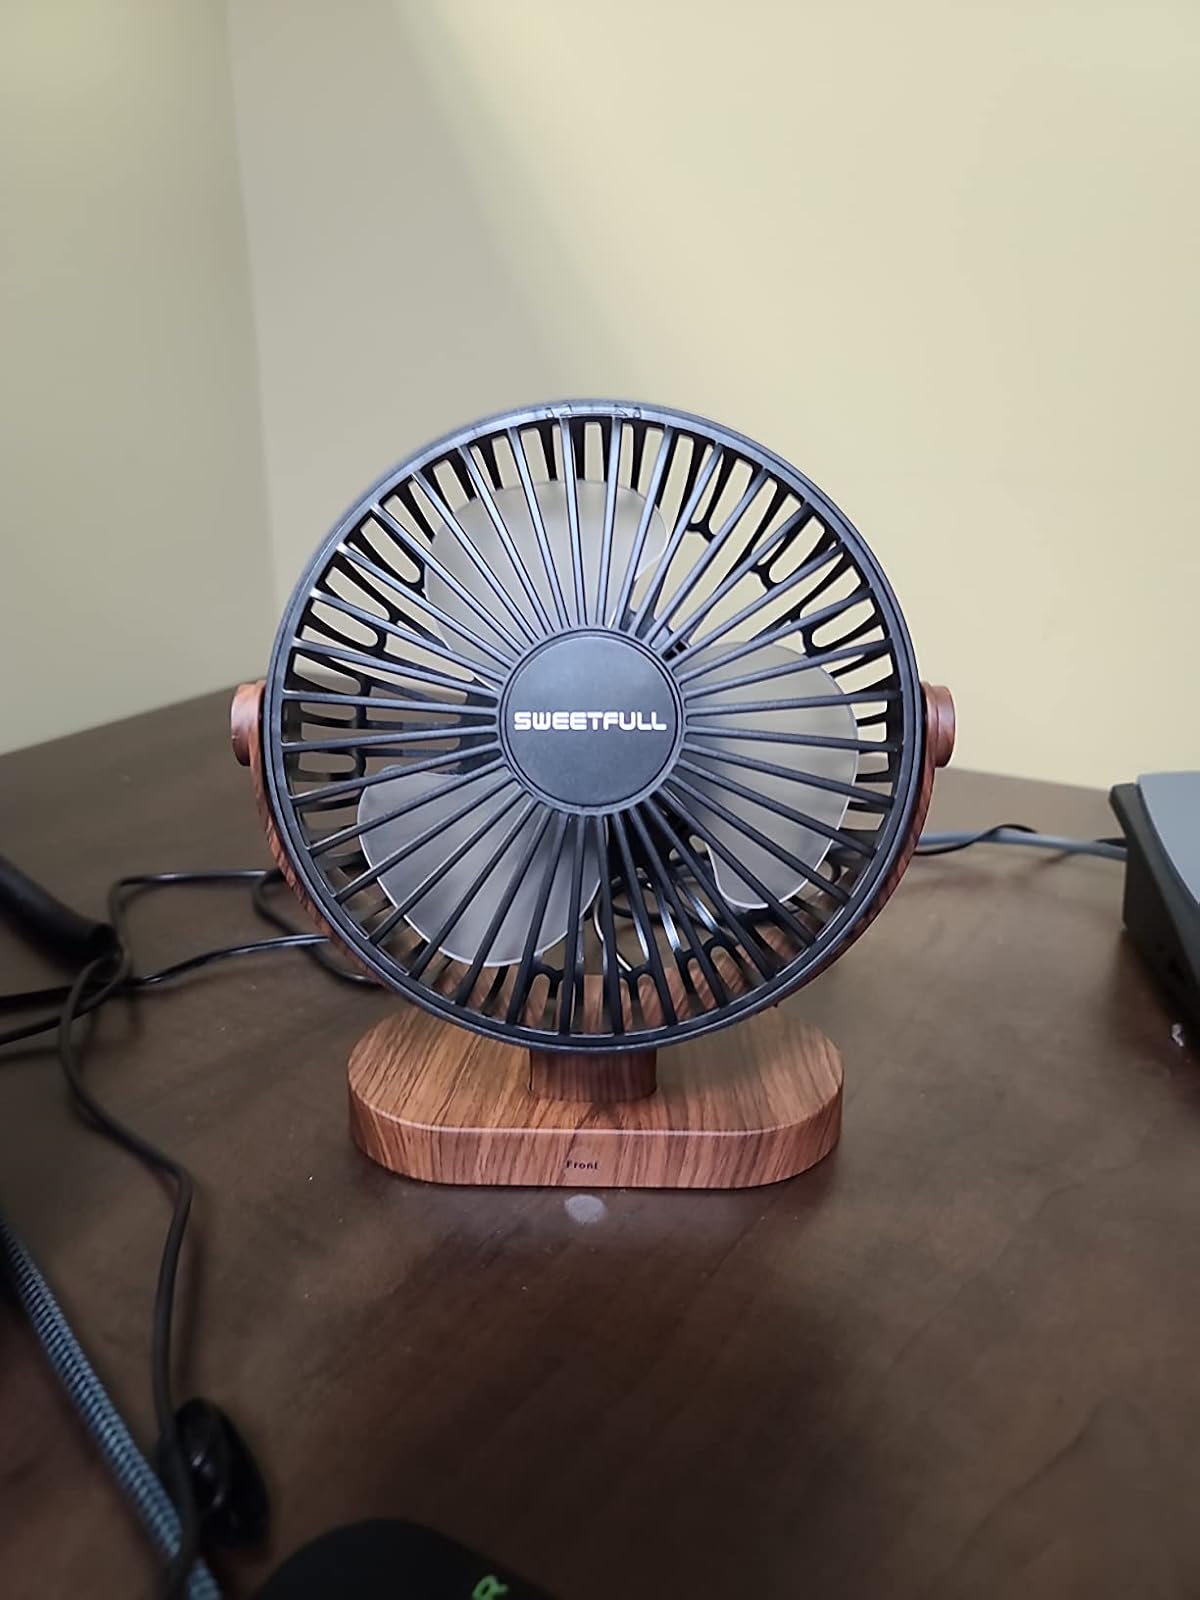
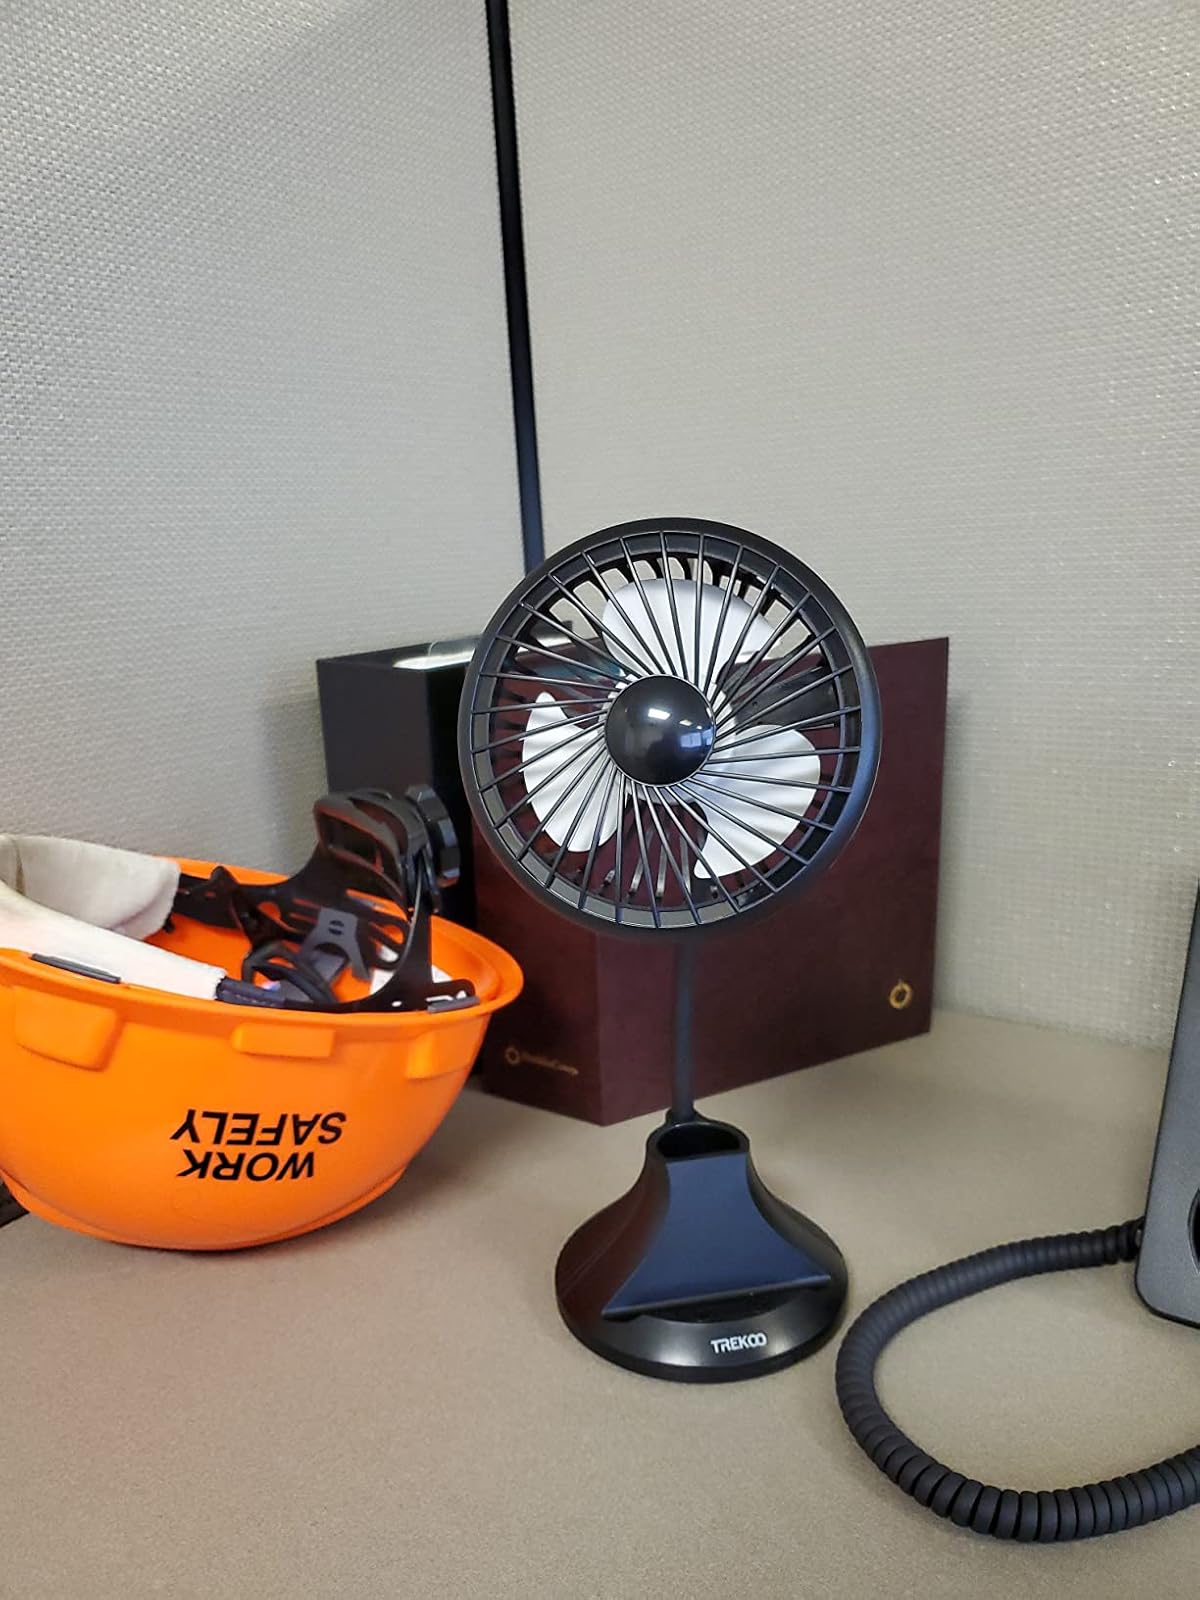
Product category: fan
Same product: no